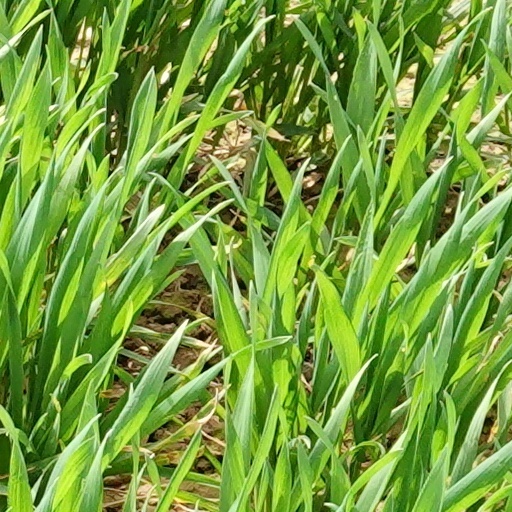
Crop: wheat